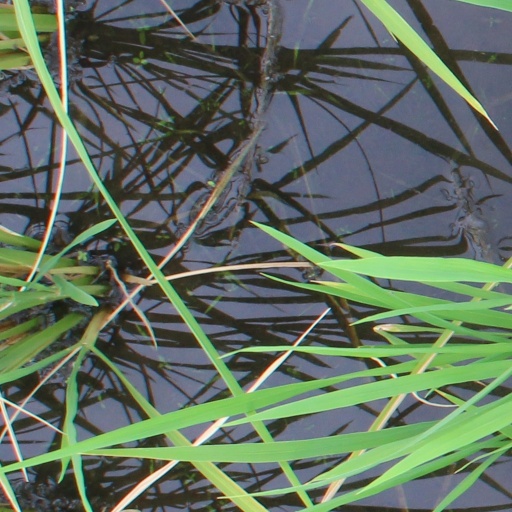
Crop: rice